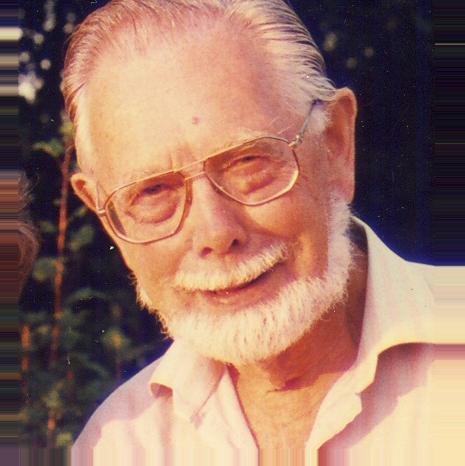
Age: 81